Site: brandenburg
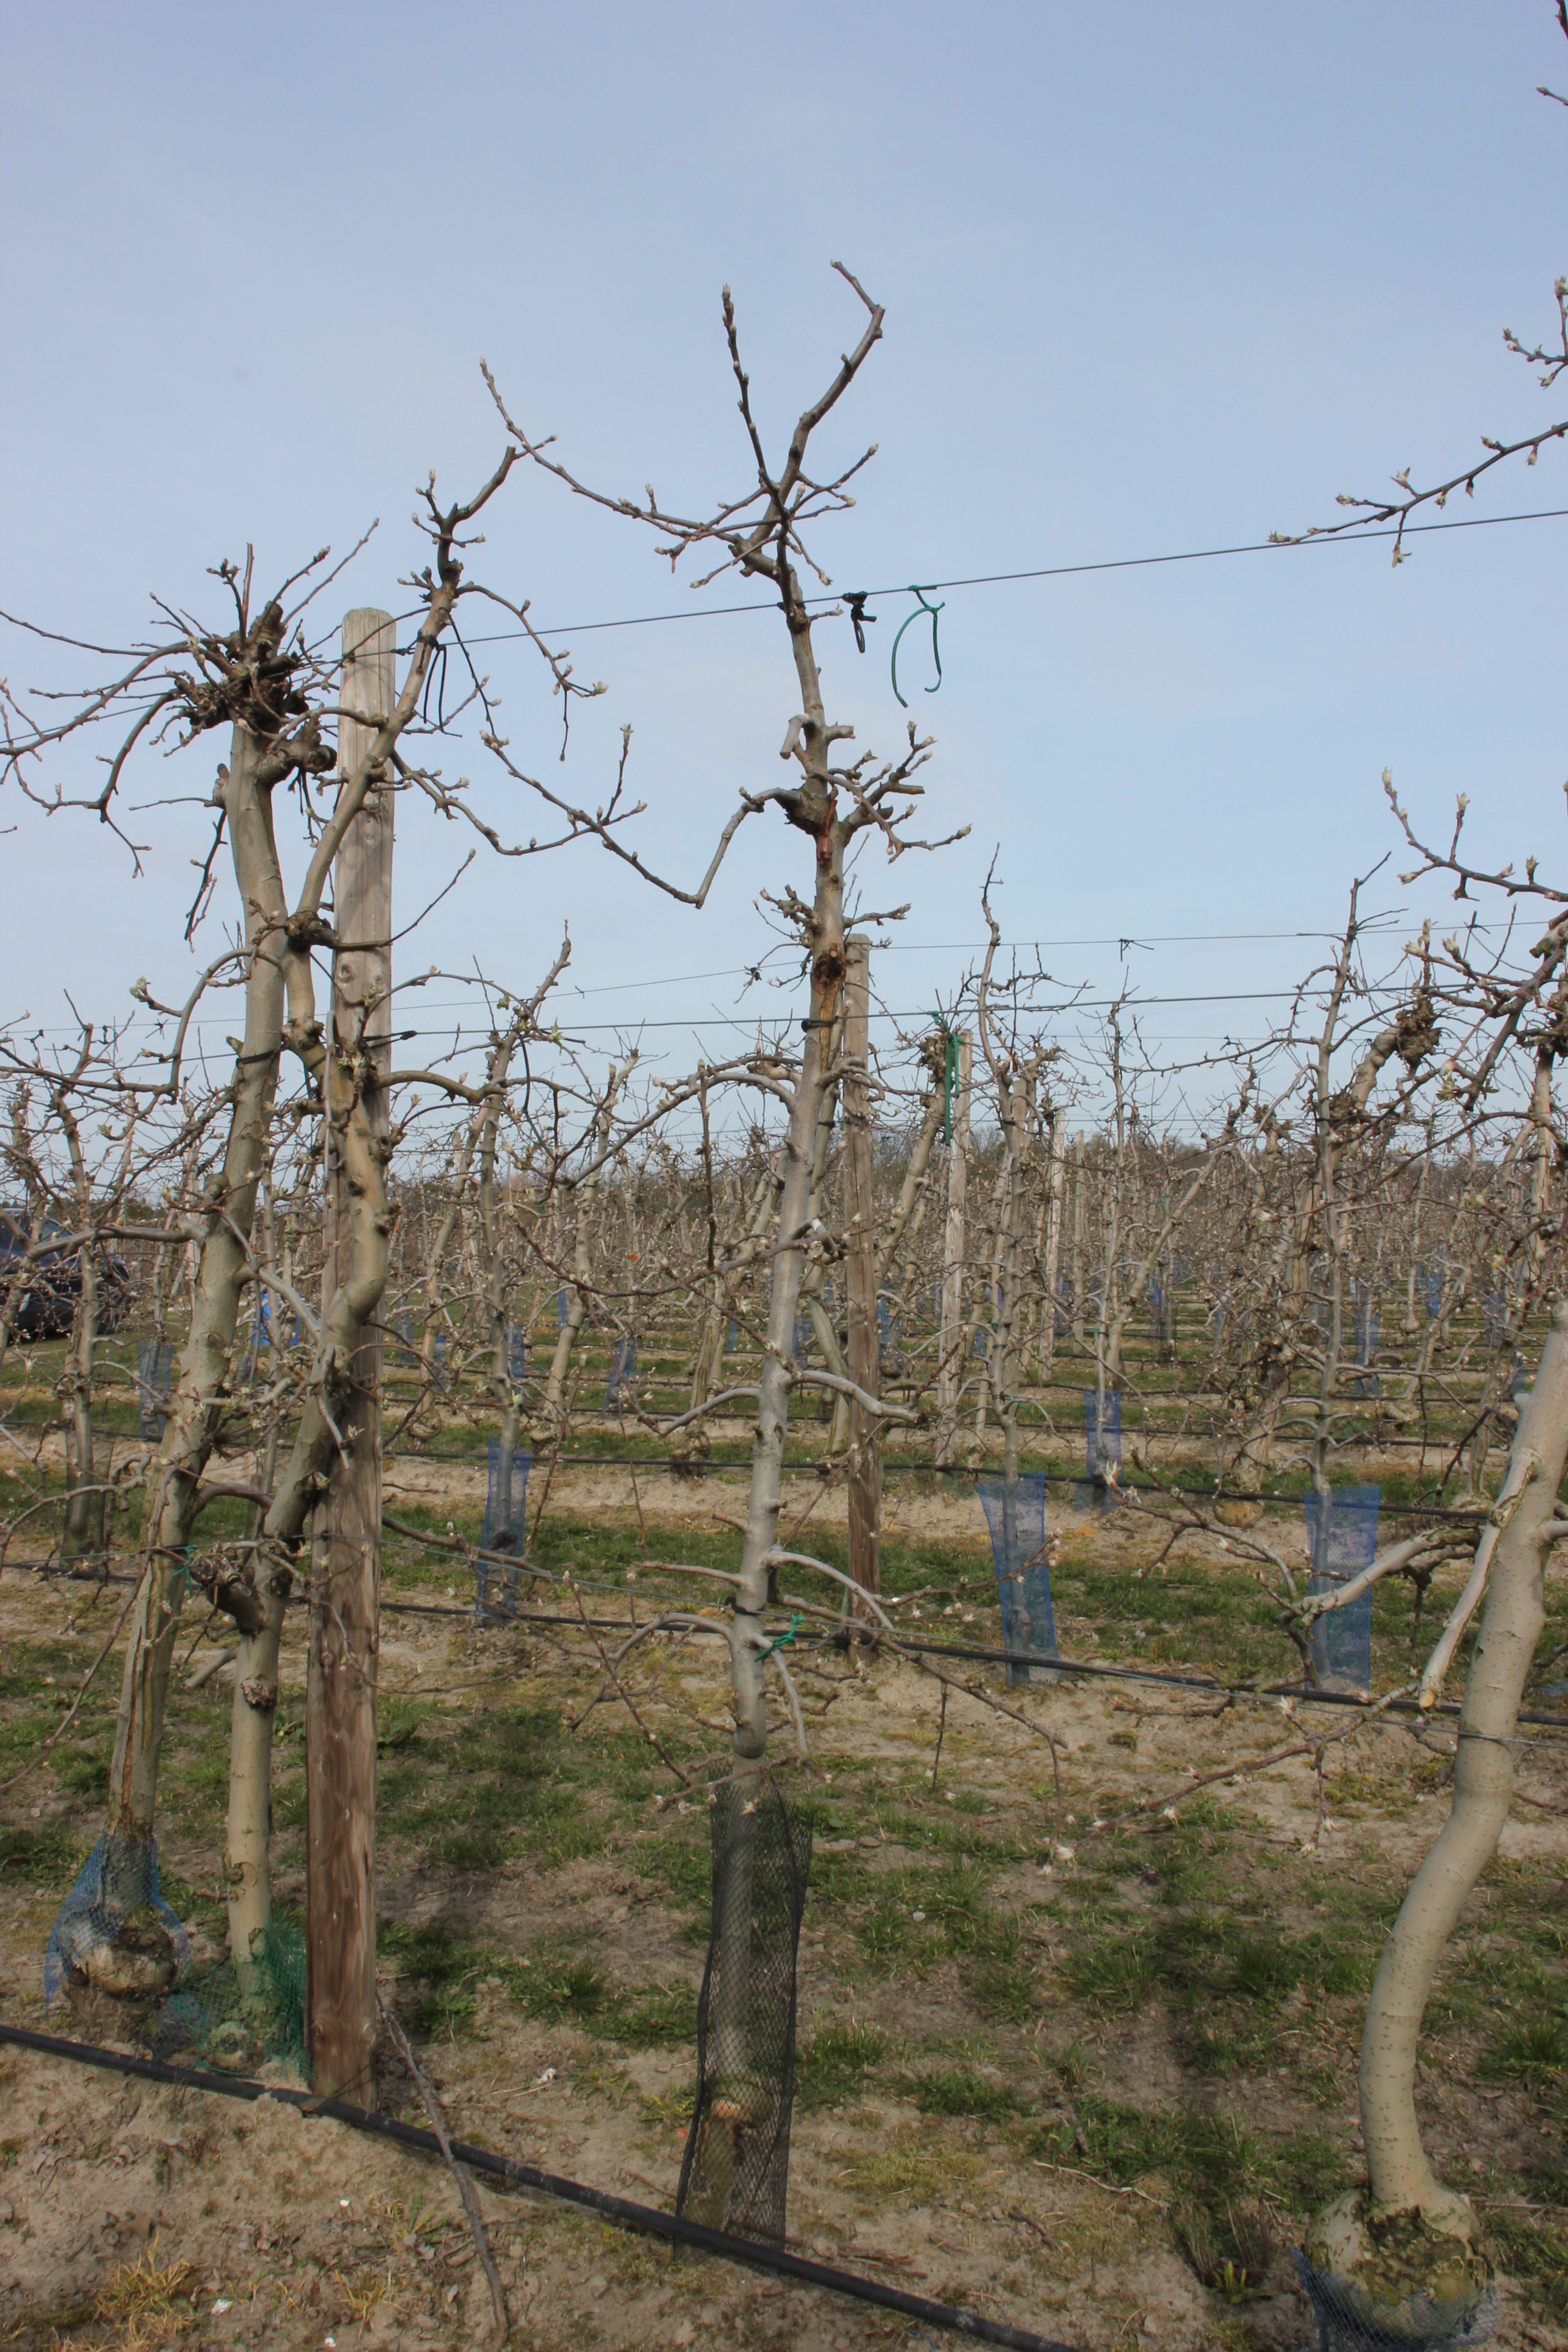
Growth stage (BBCH 54): Inflorescence emergence